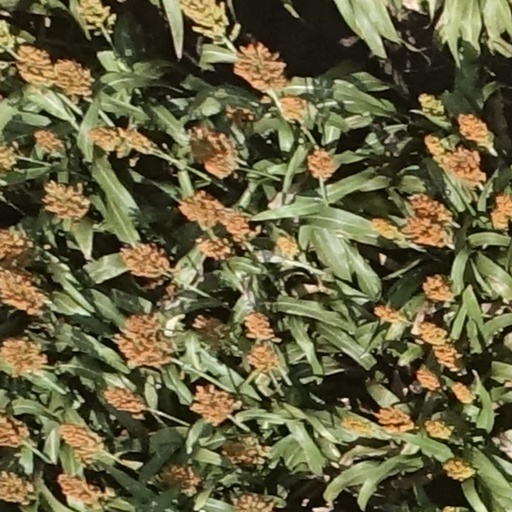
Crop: sorghum